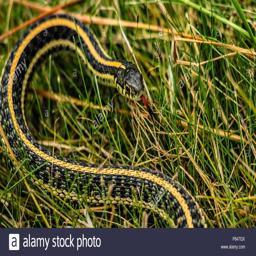
Animal: snakes